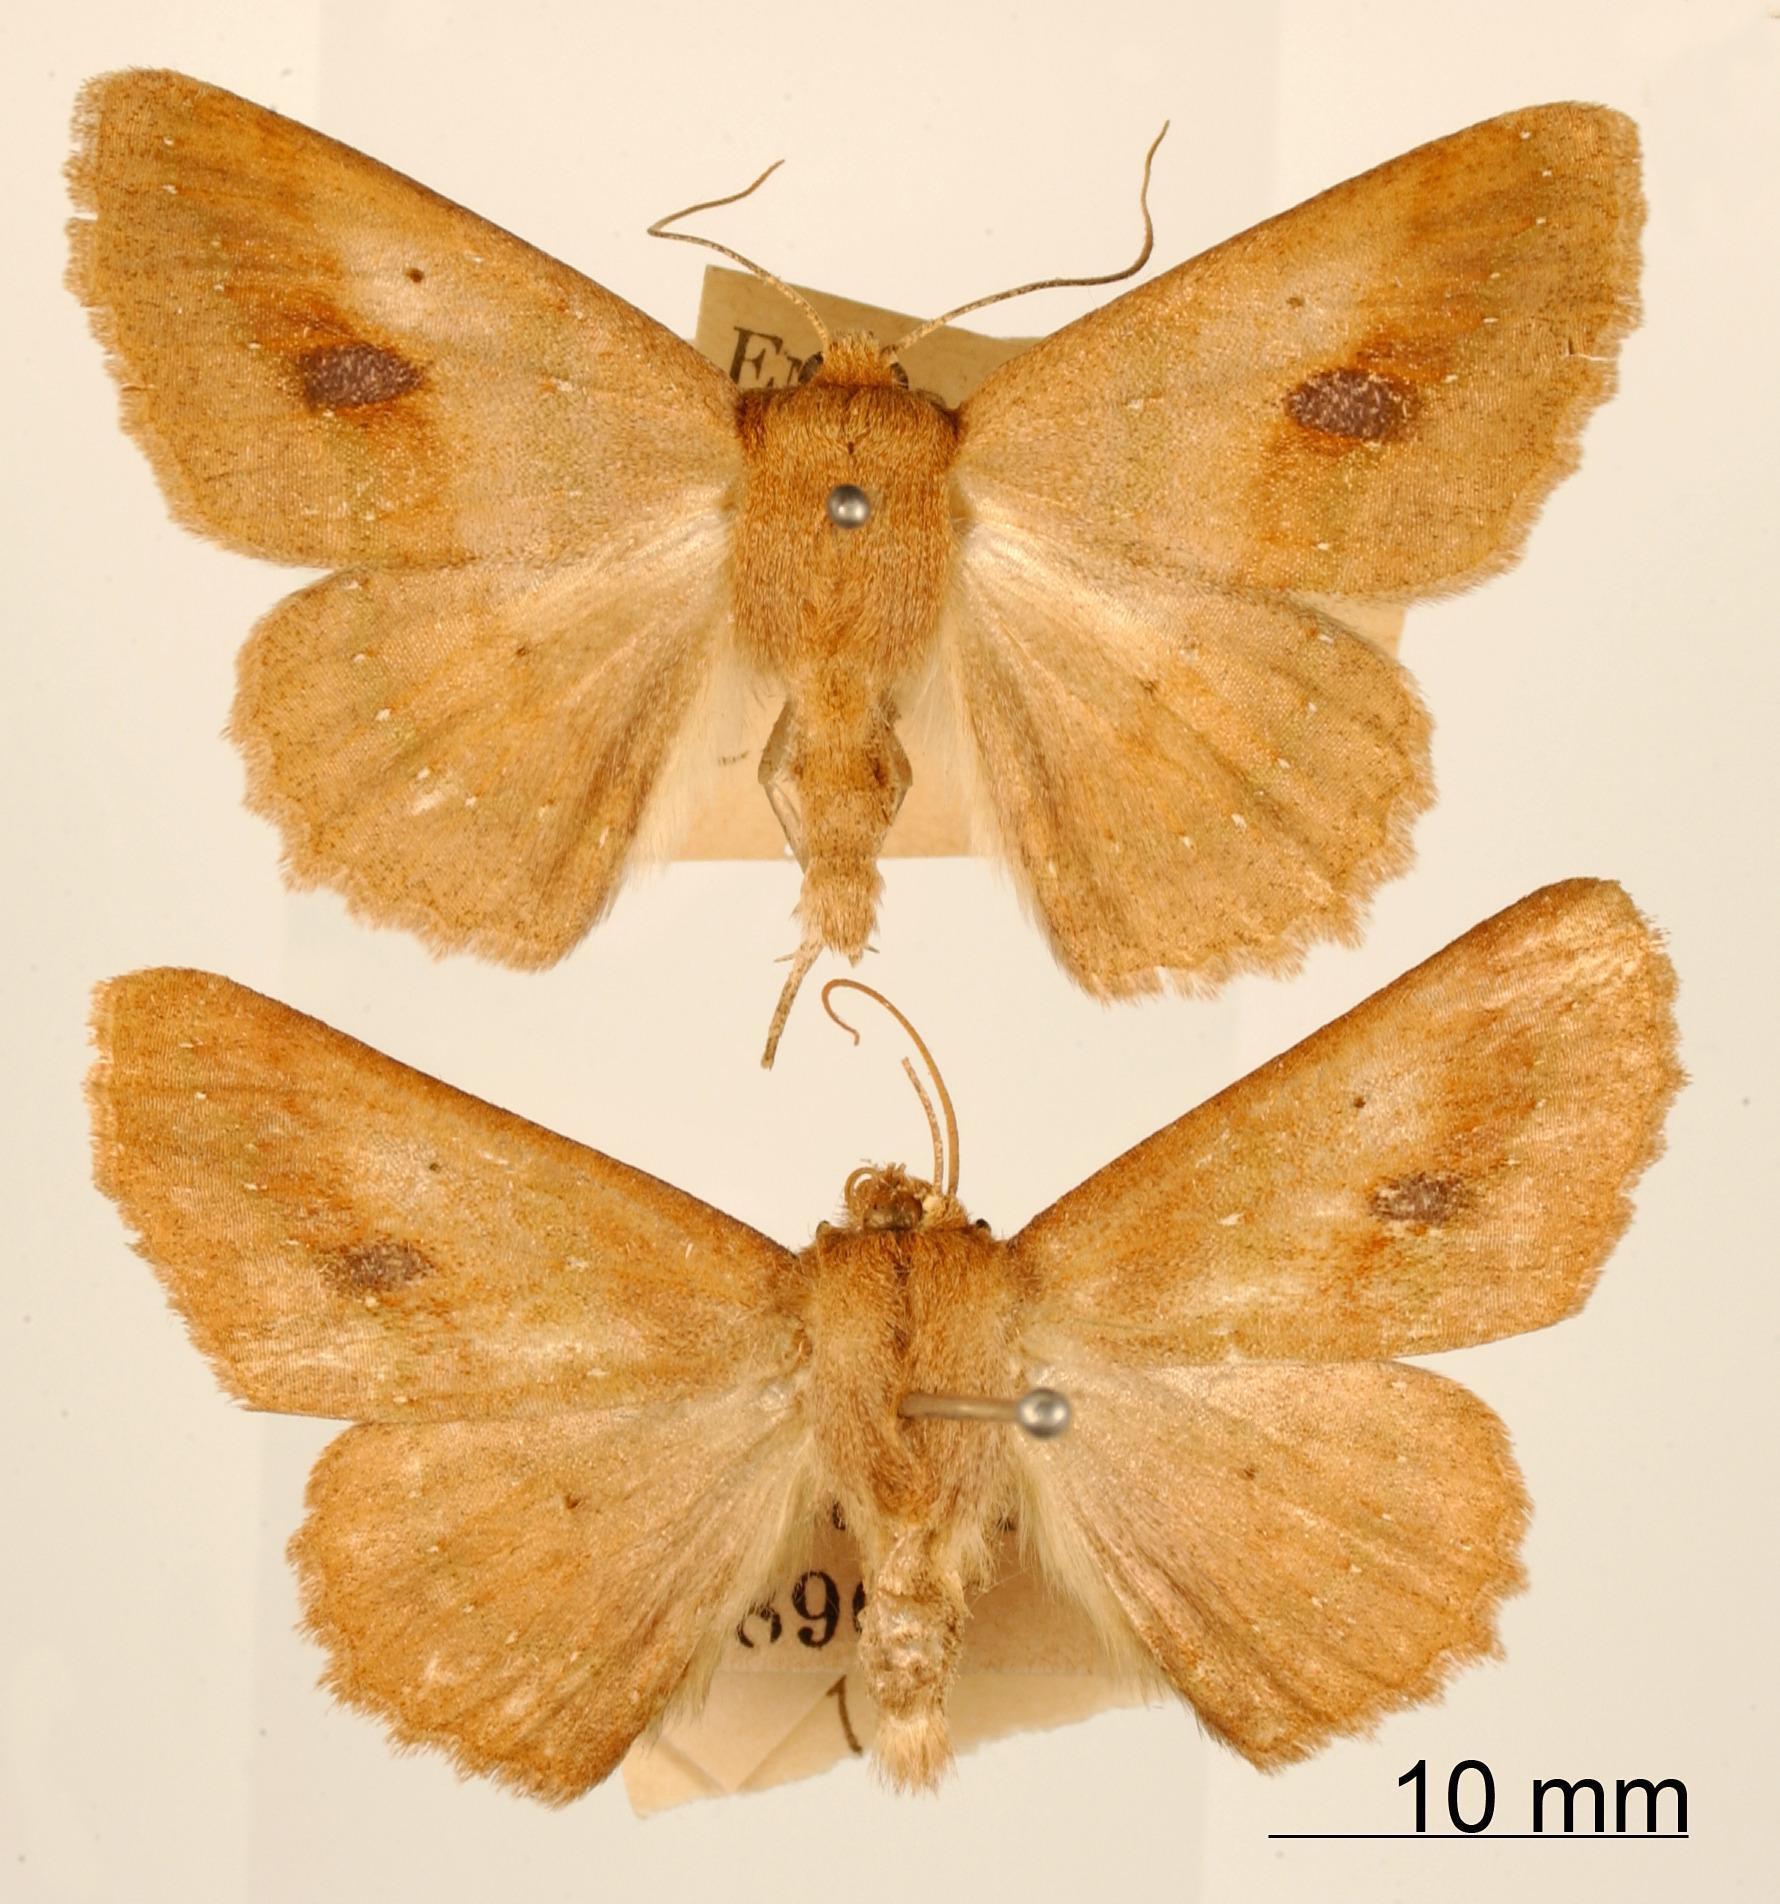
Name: Sabulodes sticta
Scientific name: Sabulodes sticta Dognin, 1892
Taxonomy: Animalia, Arthropoda, Insecta, Lepidoptera, Geometridae, Ennominae
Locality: Environs de Loja, Ecuador, Ecuador